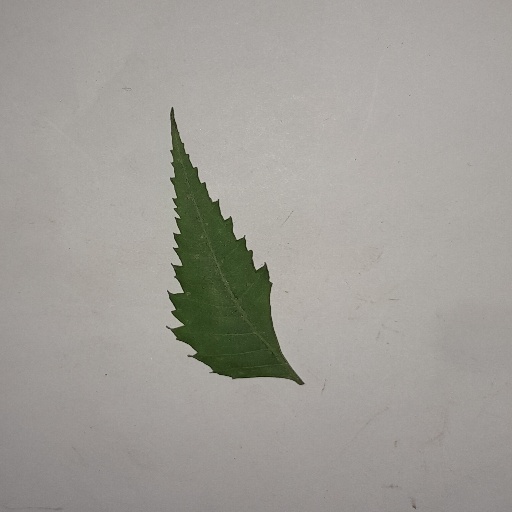
Species: Neem
Leaf condition: Healthy Leaf